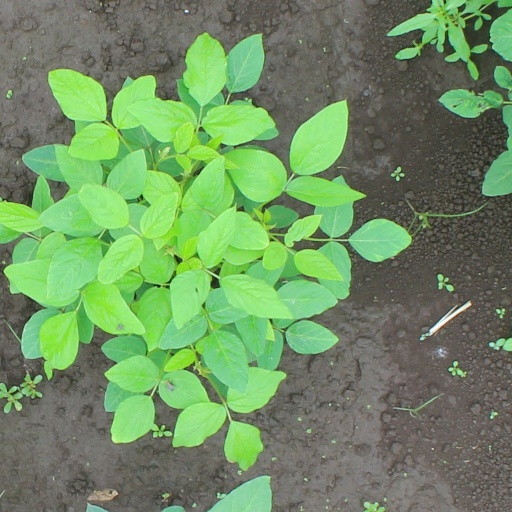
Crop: soybean